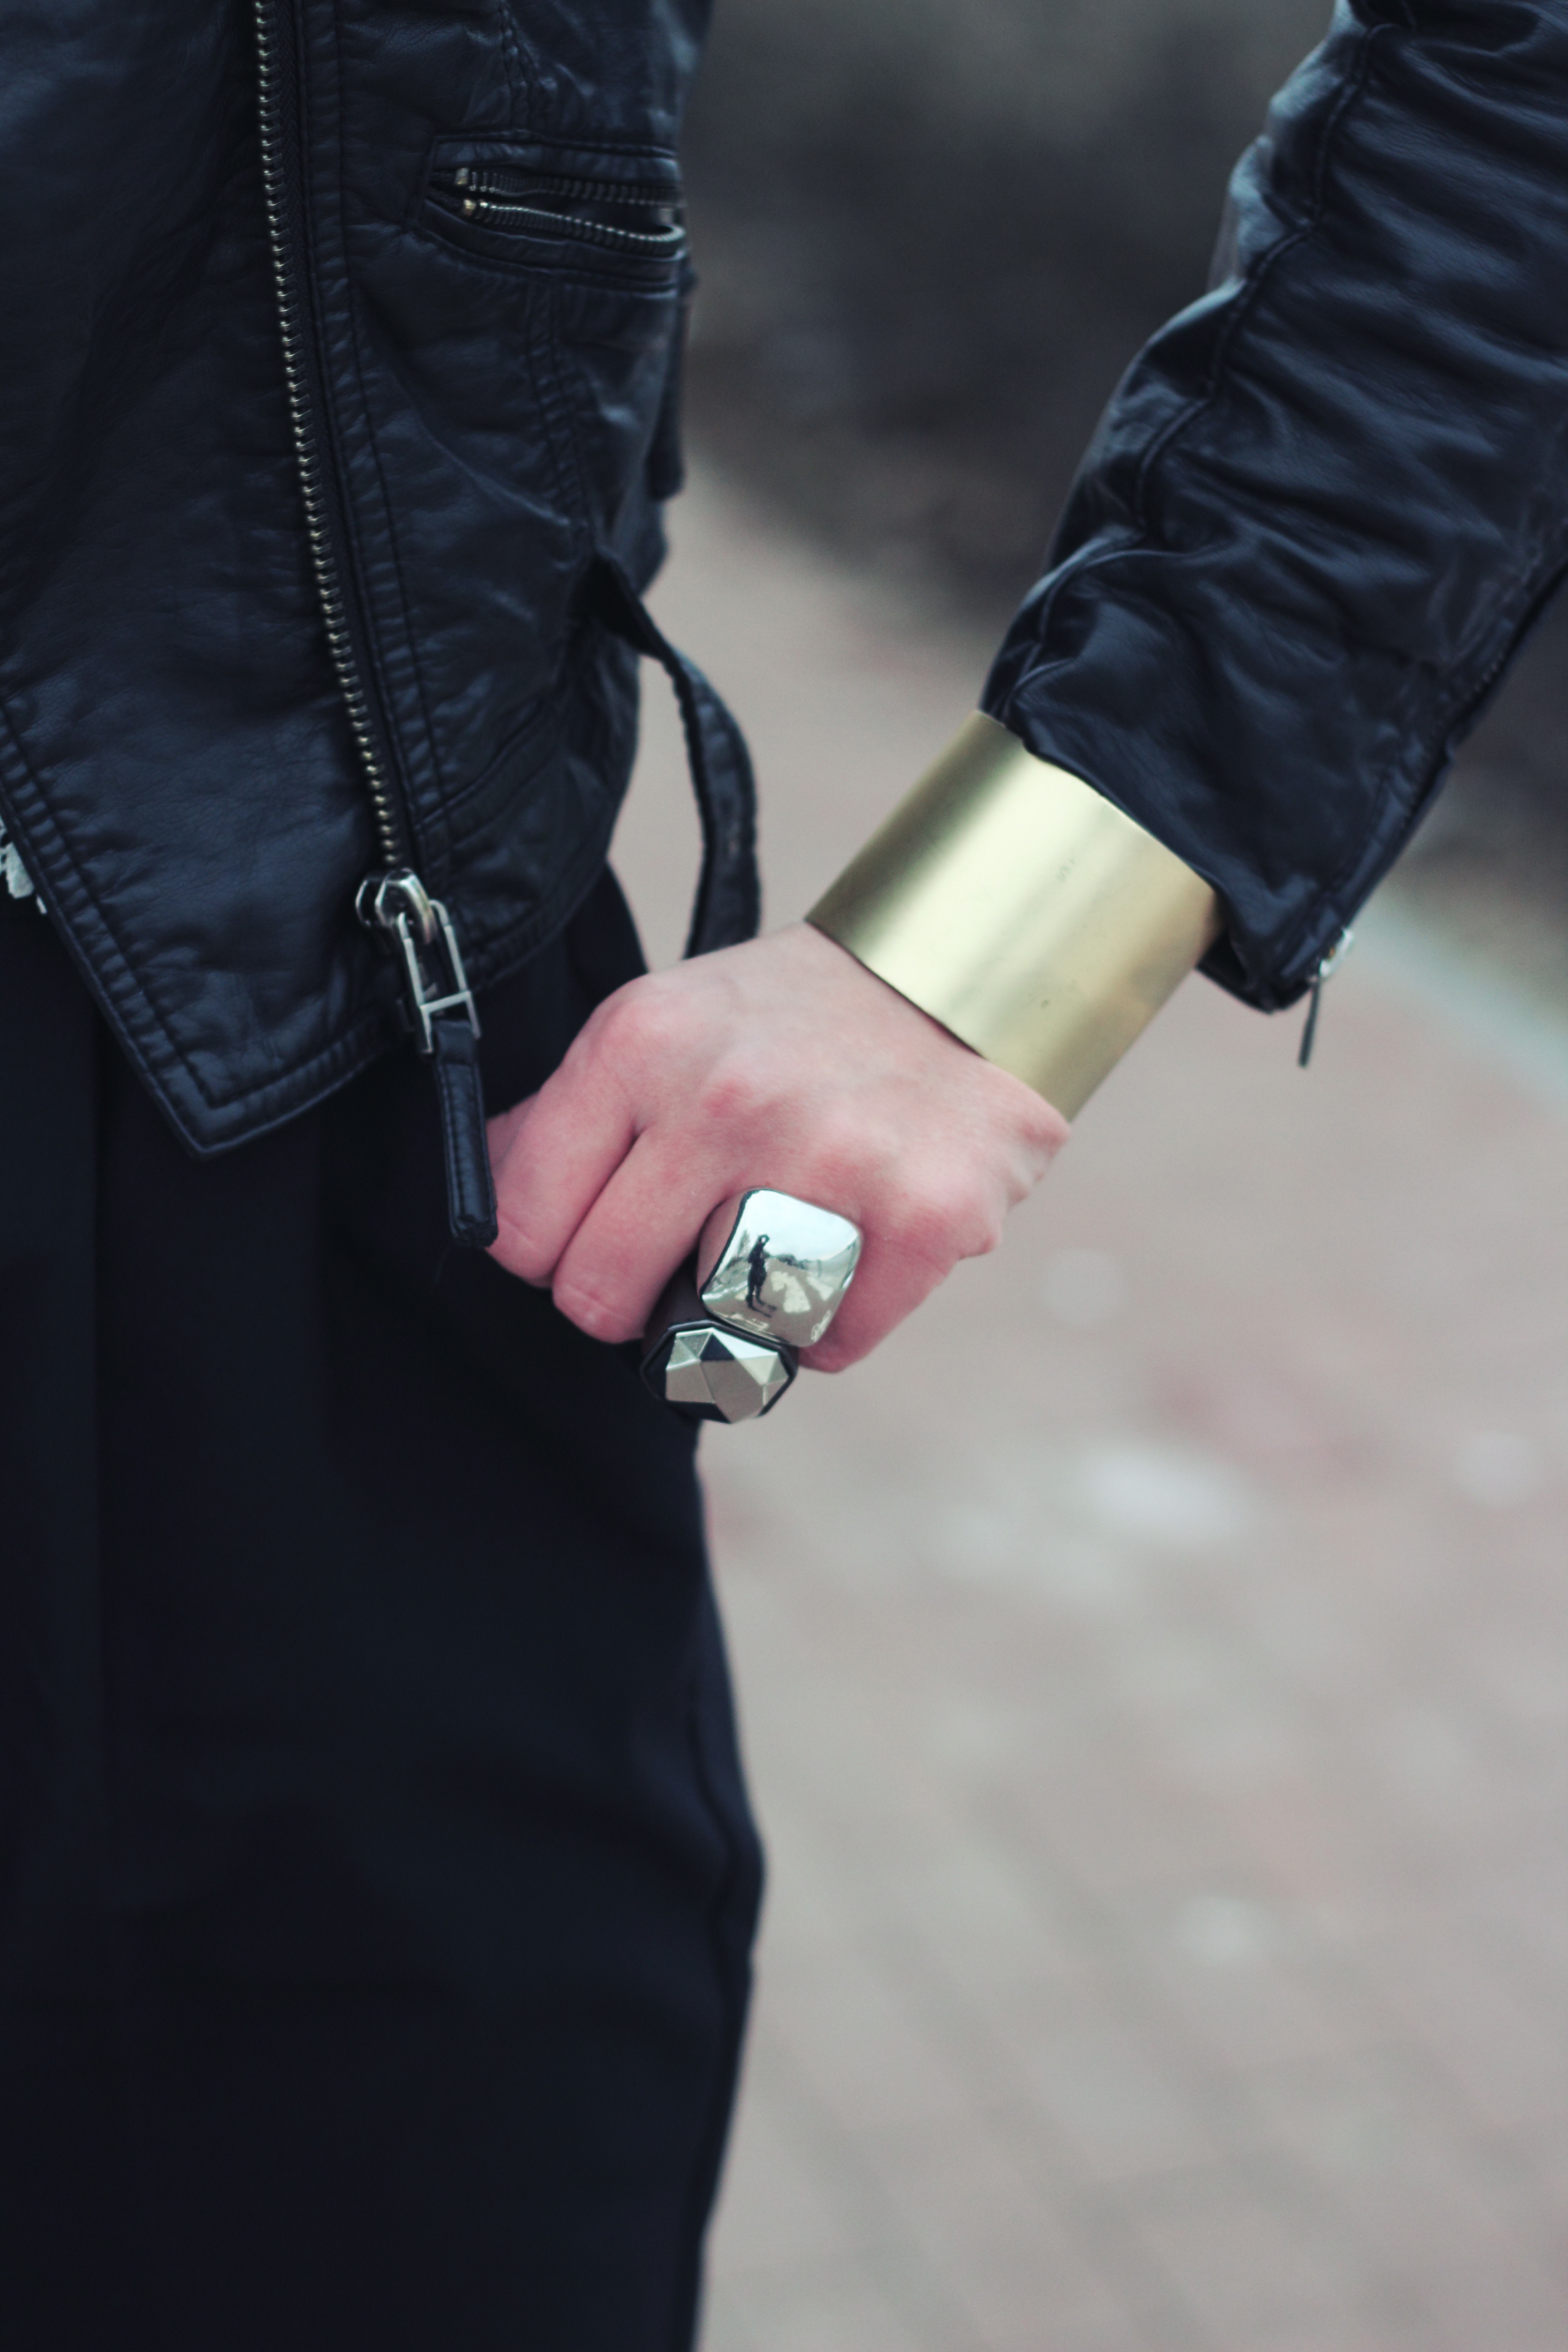
hand, leather, ring, spring, fashion, clothing, black, jacket, outerwear, bangle, bracelet, gold, hands, cuff, footwear, wide, rings, polished, abdomen, fashion accessory, gold tone